William Henry Pettett

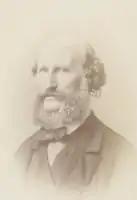

William Henry Pettett (4 September 1814 - 2 December 1871) was an English-born Australian politician who served as the Mayor of Hawthorn and as a member of the Legislative Council of Victoria for Southern Province.